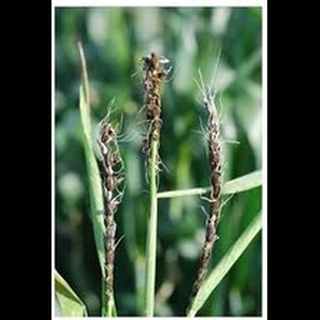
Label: wheat_smut